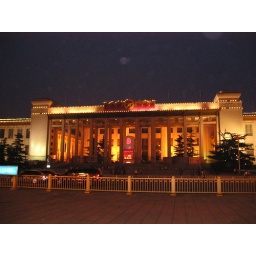
In Bejing, in front of the building is a clock counting down to the 2008 Olympics